That Is Pandu

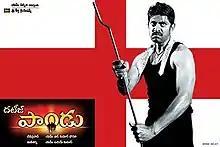
Movie poster

That is Pandu is 2005 Telugu-language romantic comedy film, produced by M L Kumara Chowdhary on Sri Keerthi Creations banner and directed by Devi Prasad. Starring Jagapathi Babu, Sneha and music composed by Mani Sharma. The film recorded as "Average" at the box office.